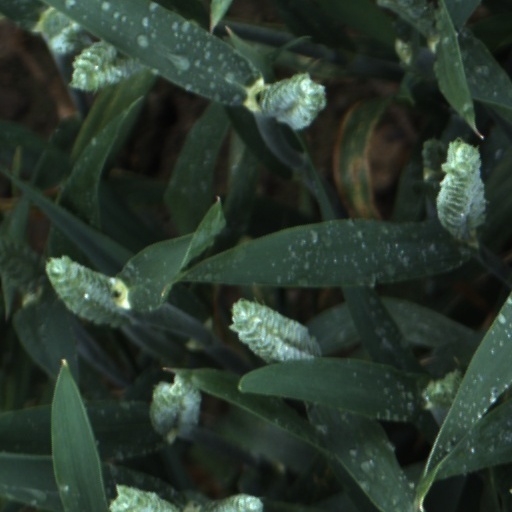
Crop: wheat